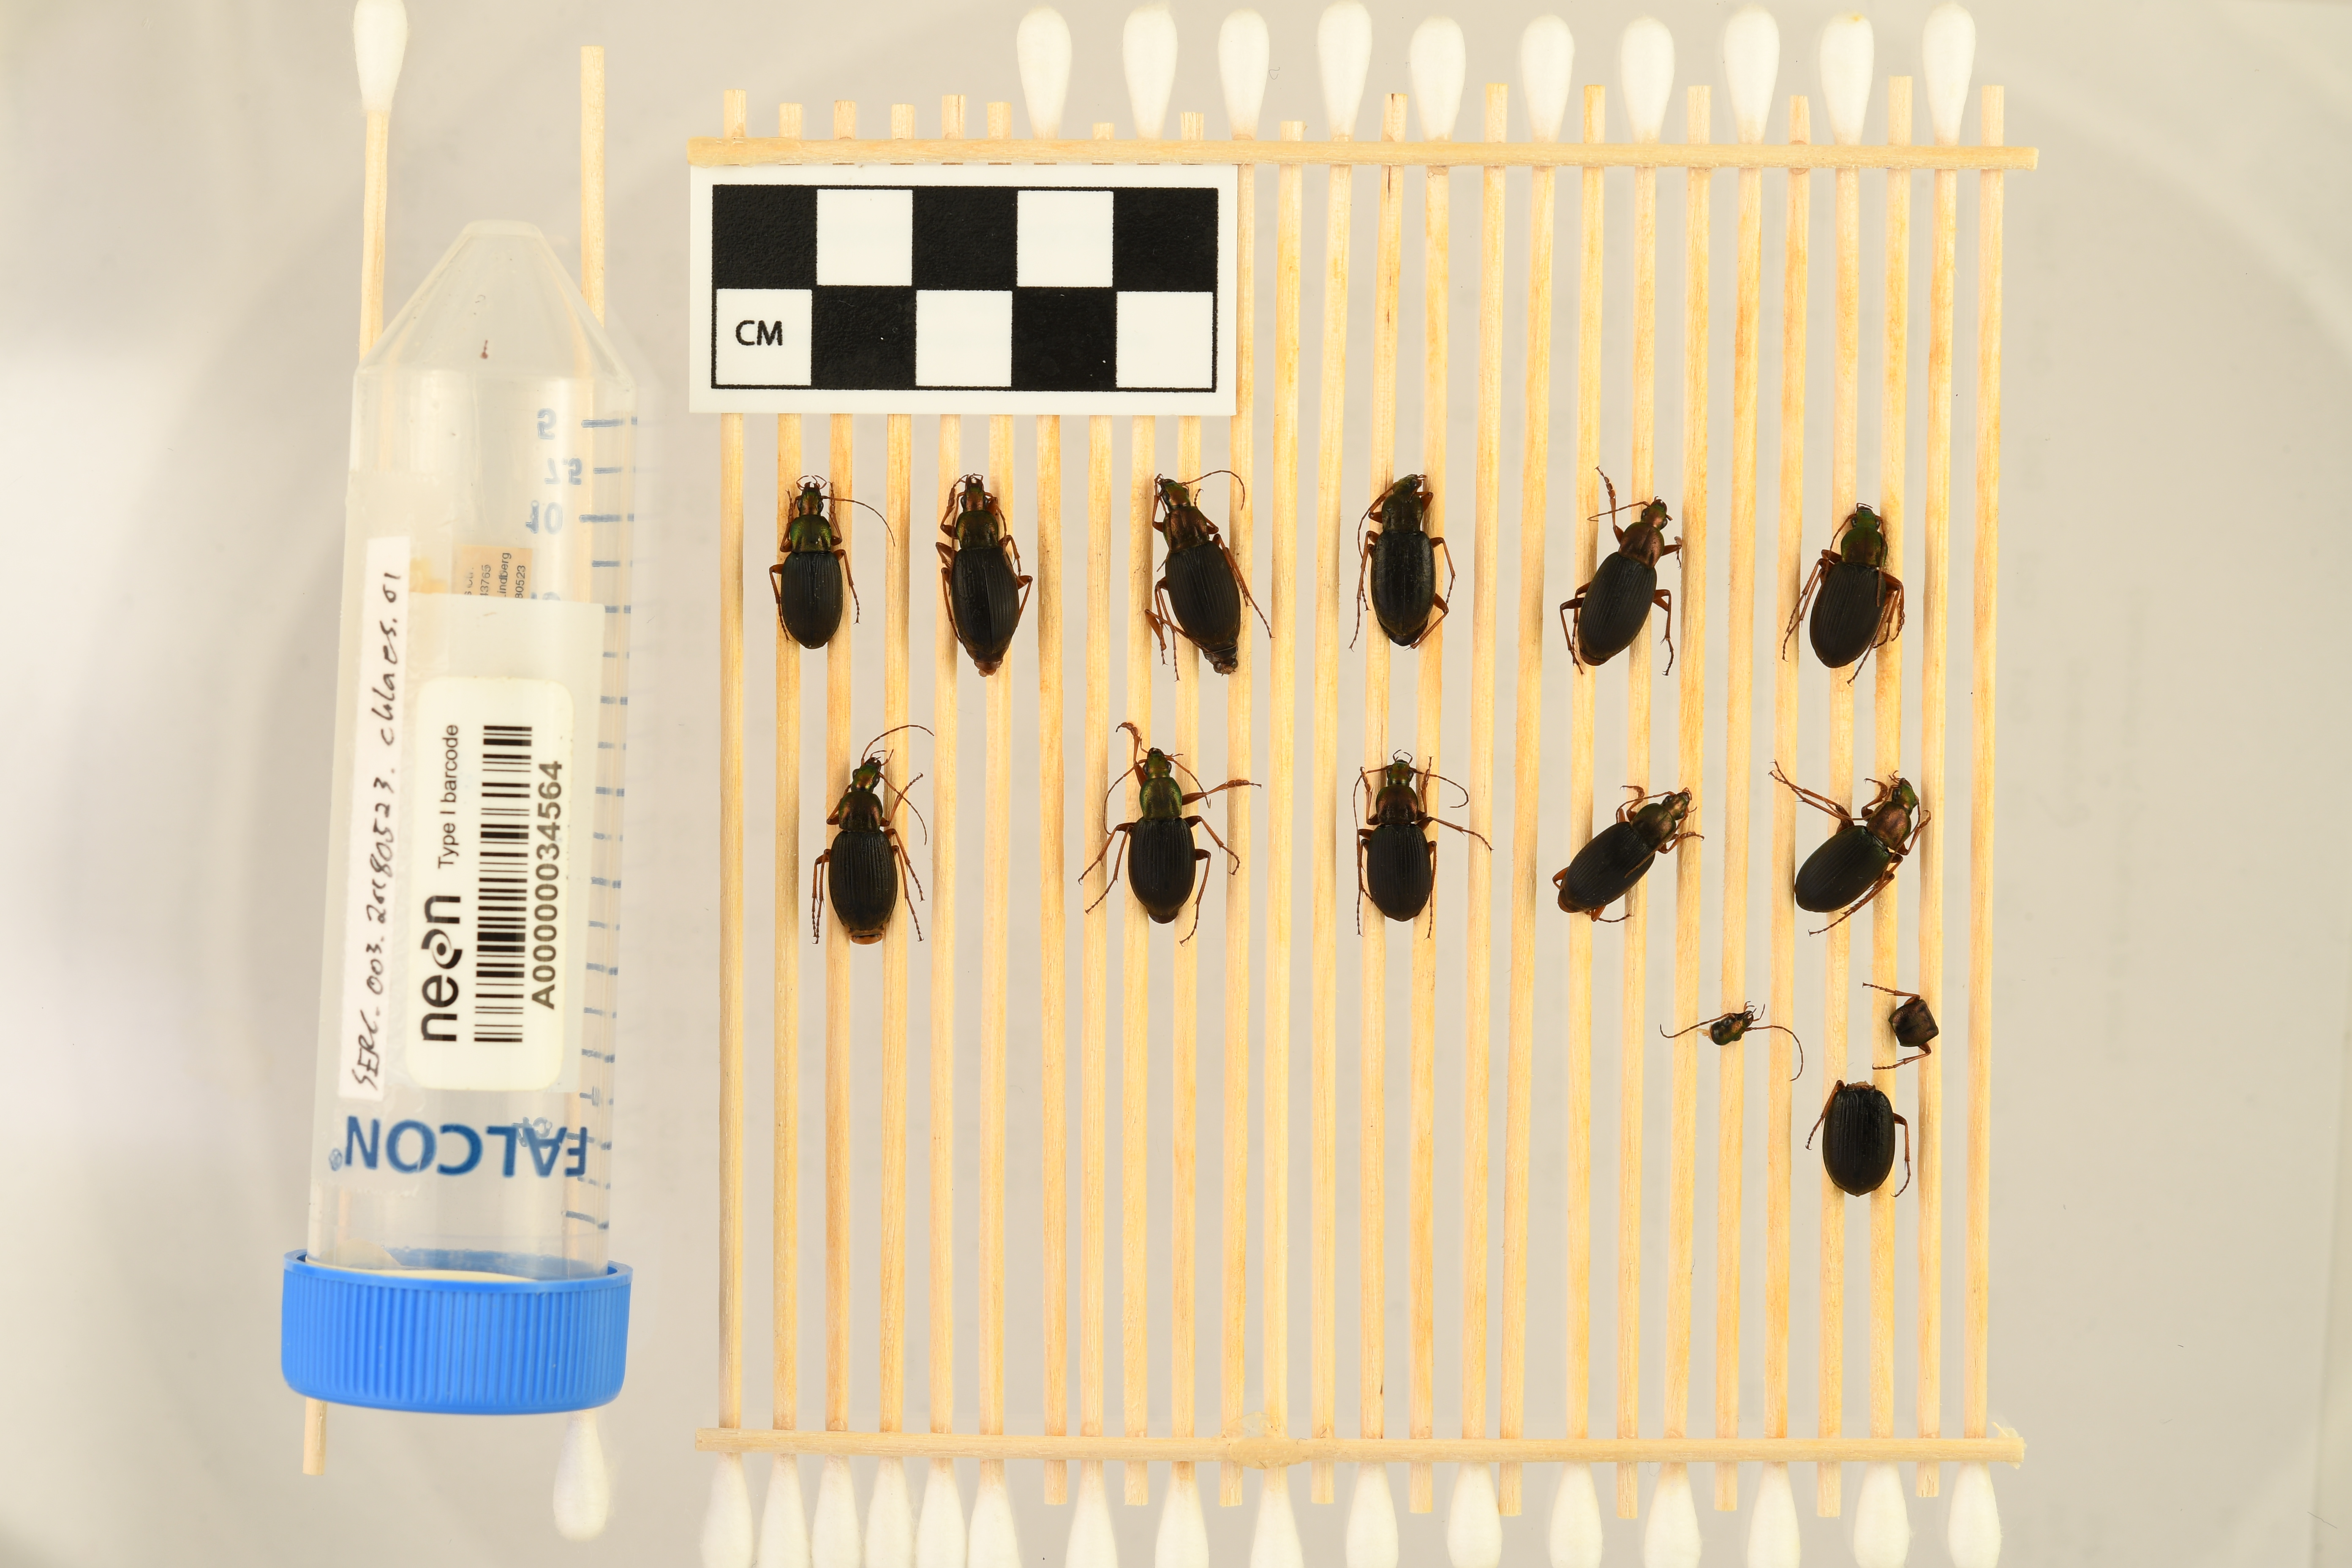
Chlaenius aestivus — Smithsonian Environmental Research Center NEON, plot SERC_003. Beetle 1, ElytraLength: 0.9885 cm (lying flat: Yes)

Chlaenius aestivus — Smithsonian Environmental Research Center NEON, plot SERC_003. Beetle 1, ElytraWidth: 0.5057 cm (lying flat: Yes)

Chlaenius aestivus — Smithsonian Environmental Research Center NEON, plot SERC_003. Beetle 2, ElytraLength: 1.074 cm (lying flat: Yes)

Chlaenius aestivus — Smithsonian Environmental Research Center NEON, plot SERC_003. Beetle 2, ElytraWidth: 0.509 cm (lying flat: Yes)

Chlaenius aestivus — Smithsonian Environmental Research Center NEON, plot SERC_003. Beetle 3, ElytraLength: 1.025 cm (lying flat: Yes)

Chlaenius aestivus — Smithsonian Environmental Research Center NEON, plot SERC_003. Beetle 3, ElytraWidth: 0.5598 cm (lying flat: Yes)

Chlaenius aestivus — Smithsonian Environmental Research Center NEON, plot SERC_003. Beetle 4, ElytraLength: 1.046 cm (lying flat: Yes)

Chlaenius aestivus — Smithsonian Environmental Research Center NEON, plot SERC_003. Beetle 4, ElytraWidth: 0.4944 cm (lying flat: Yes)

Chlaenius aestivus — Smithsonian Environmental Research Center NEON, plot SERC_003. Beetle 5, ElytraLength: 1.07 cm (lying flat: Yes)

Chlaenius aestivus — Smithsonian Environmental Research Center NEON, plot SERC_003. Beetle 5, ElytraWidth: 0.5294 cm (lying flat: Yes)

Chlaenius aestivus — Smithsonian Environmental Research Center NEON, plot SERC_003. Beetle 6, ElytraLength: 1.043 cm (lying flat: Yes)

Chlaenius aestivus — Smithsonian Environmental Research Center NEON, plot SERC_003. Beetle 6, ElytraWidth: 0.5464 cm (lying flat: Yes)

Chlaenius aestivus — Smithsonian Environmental Research Center NEON, plot SERC_003. Beetle 7, ElytraLength: 1.001 cm (lying flat: Yes)

Chlaenius aestivus — Smithsonian Environmental Research Center NEON, plot SERC_003. Beetle 7, ElytraWidth: 0.5173 cm (lying flat: Yes)

Chlaenius aestivus — Smithsonian Environmental Research Center NEON, plot SERC_003. Beetle 8, ElytraLength: 0.9655 cm (lying flat: Yes)

Chlaenius aestivus — Smithsonian Environmental Research Center NEON, plot SERC_003. Beetle 8, ElytraWidth: 0.5173 cm (lying flat: Yes)

Chlaenius aestivus — Smithsonian Environmental Research Center NEON, plot SERC_003. Beetle 9, ElytraLength: 0.9672 cm (lying flat: Yes)

Chlaenius aestivus — Smithsonian Environmental Research Center NEON, plot SERC_003. Beetle 9, ElytraWidth: 0.4833 cm (lying flat: Yes)

Chlaenius aestivus — Smithsonian Environmental Research Center NEON, plot SERC_003. Beetle 10, ElytraLength: 0.9774 cm (lying flat: Yes)

Chlaenius aestivus — Smithsonian Environmental Research Center NEON, plot SERC_003. Beetle 10, ElytraWidth: 0.5224 cm (lying flat: Yes)

Chlaenius aestivus — Smithsonian Environmental Research Center NEON, plot SERC_003. Beetle 11, ElytraLength: 1.011 cm (lying flat: Yes)

Chlaenius aestivus — Smithsonian Environmental Research Center NEON, plot SERC_003. Beetle 11, ElytraWidth: 0.5126 cm (lying flat: Yes)

Chlaenius aestivus — Smithsonian Environmental Research Center NEON, plot SERC_003. Beetle 12, ElytraLength: 1.069 cm (lying flat: Yes)

Chlaenius aestivus — Smithsonian Environmental Research Center NEON, plot SERC_003. Beetle 12, ElytraWidth: 0.5637 cm (lying flat: Yes)

Chlaenius aestivus — Smithsonian Environmental Research Center NEON, plot SERC_003. Beetle 1, ElytraLength: 0.915 cm (lying flat: Yes)

Chlaenius aestivus — Smithsonian Environmental Research Center NEON, plot SERC_003. Beetle 1, ElytraWidth: 0.4574 cm (lying flat: Yes)

Chlaenius aestivus — Smithsonian Environmental Research Center NEON, plot SERC_003. Beetle 2, ElytraLength: 0.994 cm (lying flat: Yes)

Chlaenius aestivus — Smithsonian Environmental Research Center NEON, plot SERC_003. Beetle 2, ElytraWidth: 0.4277 cm (lying flat: Yes)

Chlaenius aestivus — Smithsonian Environmental Research Center NEON, plot SERC_003. Beetle 3, ElytraLength: 0.9528 cm (lying flat: Yes)

Chlaenius aestivus — Smithsonian Environmental Research Center NEON, plot SERC_003. Beetle 3, ElytraWidth: 0.4474 cm (lying flat: Yes)

Chlaenius aestivus — Smithsonian Environmental Research Center NEON, plot SERC_003. Beetle 4, ElytraLength: 0.9681 cm (lying flat: Yes)

Chlaenius aestivus — Smithsonian Environmental Research Center NEON, plot SERC_003. Beetle 4, ElytraWidth: 0.4469 cm (lying flat: Yes)

Chlaenius aestivus — Smithsonian Environmental Research Center NEON, plot SERC_003. Beetle 5, ElytraLength: 0.9905 cm (lying flat: Yes)

Chlaenius aestivus — Smithsonian Environmental Research Center NEON, plot SERC_003. Beetle 5, ElytraWidth: 0.4758 cm (lying flat: Yes)

Chlaenius aestivus — Smithsonian Environmental Research Center NEON, plot SERC_003. Beetle 6, ElytraLength: 0.9926 cm (lying flat: Yes)

Chlaenius aestivus — Smithsonian Environmental Research Center NEON, plot SERC_003. Beetle 6, ElytraWidth: 0.4912 cm (lying flat: Yes)

Chlaenius aestivus — Smithsonian Environmental Research Center NEON, plot SERC_003. Beetle 7, ElytraLength: 0.9171 cm (lying flat: Yes)

Chlaenius aestivus — Smithsonian Environmental Research Center NEON, plot SERC_003. Beetle 7, ElytraWidth: 0.4469 cm (lying flat: Yes)

Chlaenius aestivus — Smithsonian Environmental Research Center NEON, plot SERC_003. Beetle 8, ElytraLength: 0.8511 cm (lying flat: Yes)

Chlaenius aestivus — Smithsonian Environmental Research Center NEON, plot SERC_003. Beetle 8, ElytraWidth: 0.4468 cm (lying flat: Yes)

Chlaenius aestivus — Smithsonian Environmental Research Center NEON, plot SERC_003. Beetle 9, ElytraLength: 0.8846 cm (lying flat: Yes)

Chlaenius aestivus — Smithsonian Environmental Research Center NEON, plot SERC_003. Beetle 9, ElytraWidth: 0.4255 cm (lying flat: Yes)

Chlaenius aestivus — Smithsonian Environmental Research Center NEON, plot SERC_003. Beetle 10, ElytraLength: 0.9268 cm (lying flat: Yes)

Chlaenius aestivus — Smithsonian Environmental Research Center NEON, plot SERC_003. Beetle 10, ElytraWidth: 0.4444 cm (lying flat: Yes)

Chlaenius aestivus — Smithsonian Environmental Research Center NEON, plot SERC_003. Beetle 11, ElytraLength: 0.9358 cm (lying flat: Yes)

Chlaenius aestivus — Smithsonian Environmental Research Center NEON, plot SERC_003. Beetle 11, ElytraWidth: 0.4594 cm (lying flat: Yes)

Chlaenius aestivus — Smithsonian Environmental Research Center NEON, plot SERC_003. Beetle 12, ElytraLength: 0.9894 cm (lying flat: Yes)

Chlaenius aestivus — Smithsonian Environmental Research Center NEON, plot SERC_003. Beetle 12, ElytraWidth: 0.5214 cm (lying flat: Yes)

Chlaenius aestivus — Smithsonian Environmental Research Center NEON, plot SERC_003. Beetle 1, ElytraLength: 0.9 cm (lying flat: Yes)

Chlaenius aestivus — Smithsonian Environmental Research Center NEON, plot SERC_003. Beetle 1, ElytraWidth: 0.4779 cm (lying flat: Yes)

Chlaenius aestivus — Smithsonian Environmental Research Center NEON, plot SERC_003. Beetle 2, ElytraLength: 0.9939 cm (lying flat: Yes)

Chlaenius aestivus — Smithsonian Environmental Research Center NEON, plot SERC_003. Beetle 2, ElytraWidth: 0.4679 cm (lying flat: Yes)

Chlaenius aestivus — Smithsonian Environmental Research Center NEON, plot SERC_003. Beetle 3, ElytraLength: 0.9326 cm (lying flat: Yes)

Chlaenius aestivus — Smithsonian Environmental Research Center NEON, plot SERC_003. Beetle 3, ElytraWidth: 0.4885 cm (lying flat: Yes)

Chlaenius aestivus — Smithsonian Environmental Research Center NEON, plot SERC_003. Beetle 4, ElytraLength: 0.9778 cm (lying flat: Yes)

Chlaenius aestivus — Smithsonian Environmental Research Center NEON, plot SERC_003. Beetle 4, ElytraWidth: 0.4557 cm (lying flat: Yes)

Chlaenius aestivus — Smithsonian Environmental Research Center NEON, plot SERC_003. Beetle 5, ElytraLength: 0.9889 cm (lying flat: Yes)

Chlaenius aestivus — Smithsonian Environmental Research Center NEON, plot SERC_003. Beetle 5, ElytraWidth: 0.4727 cm (lying flat: Yes)

Chlaenius aestivus — Smithsonian Environmental Research Center NEON, plot SERC_003. Beetle 6, ElytraLength: 0.9804 cm (lying flat: Yes)

Chlaenius aestivus — Smithsonian Environmental Research Center NEON, plot SERC_003. Beetle 6, ElytraWidth: 0.5014 cm (lying flat: Yes)

Chlaenius aestivus — Smithsonian Environmental Research Center NEON, plot SERC_003. Beetle 7, ElytraLength: 0.9111 cm (lying flat: Yes)

Chlaenius aestivus — Smithsonian Environmental Research Center NEON, plot SERC_003. Beetle 7, ElytraWidth: 0.4556 cm (lying flat: Yes)

Chlaenius aestivus — Smithsonian Environmental Research Center NEON, plot SERC_003. Beetle 8, ElytraLength: 0.889 cm (lying flat: Yes)

Chlaenius aestivus — Smithsonian Environmental Research Center NEON, plot SERC_003. Beetle 8, ElytraWidth: 0.4779 cm (lying flat: Yes)